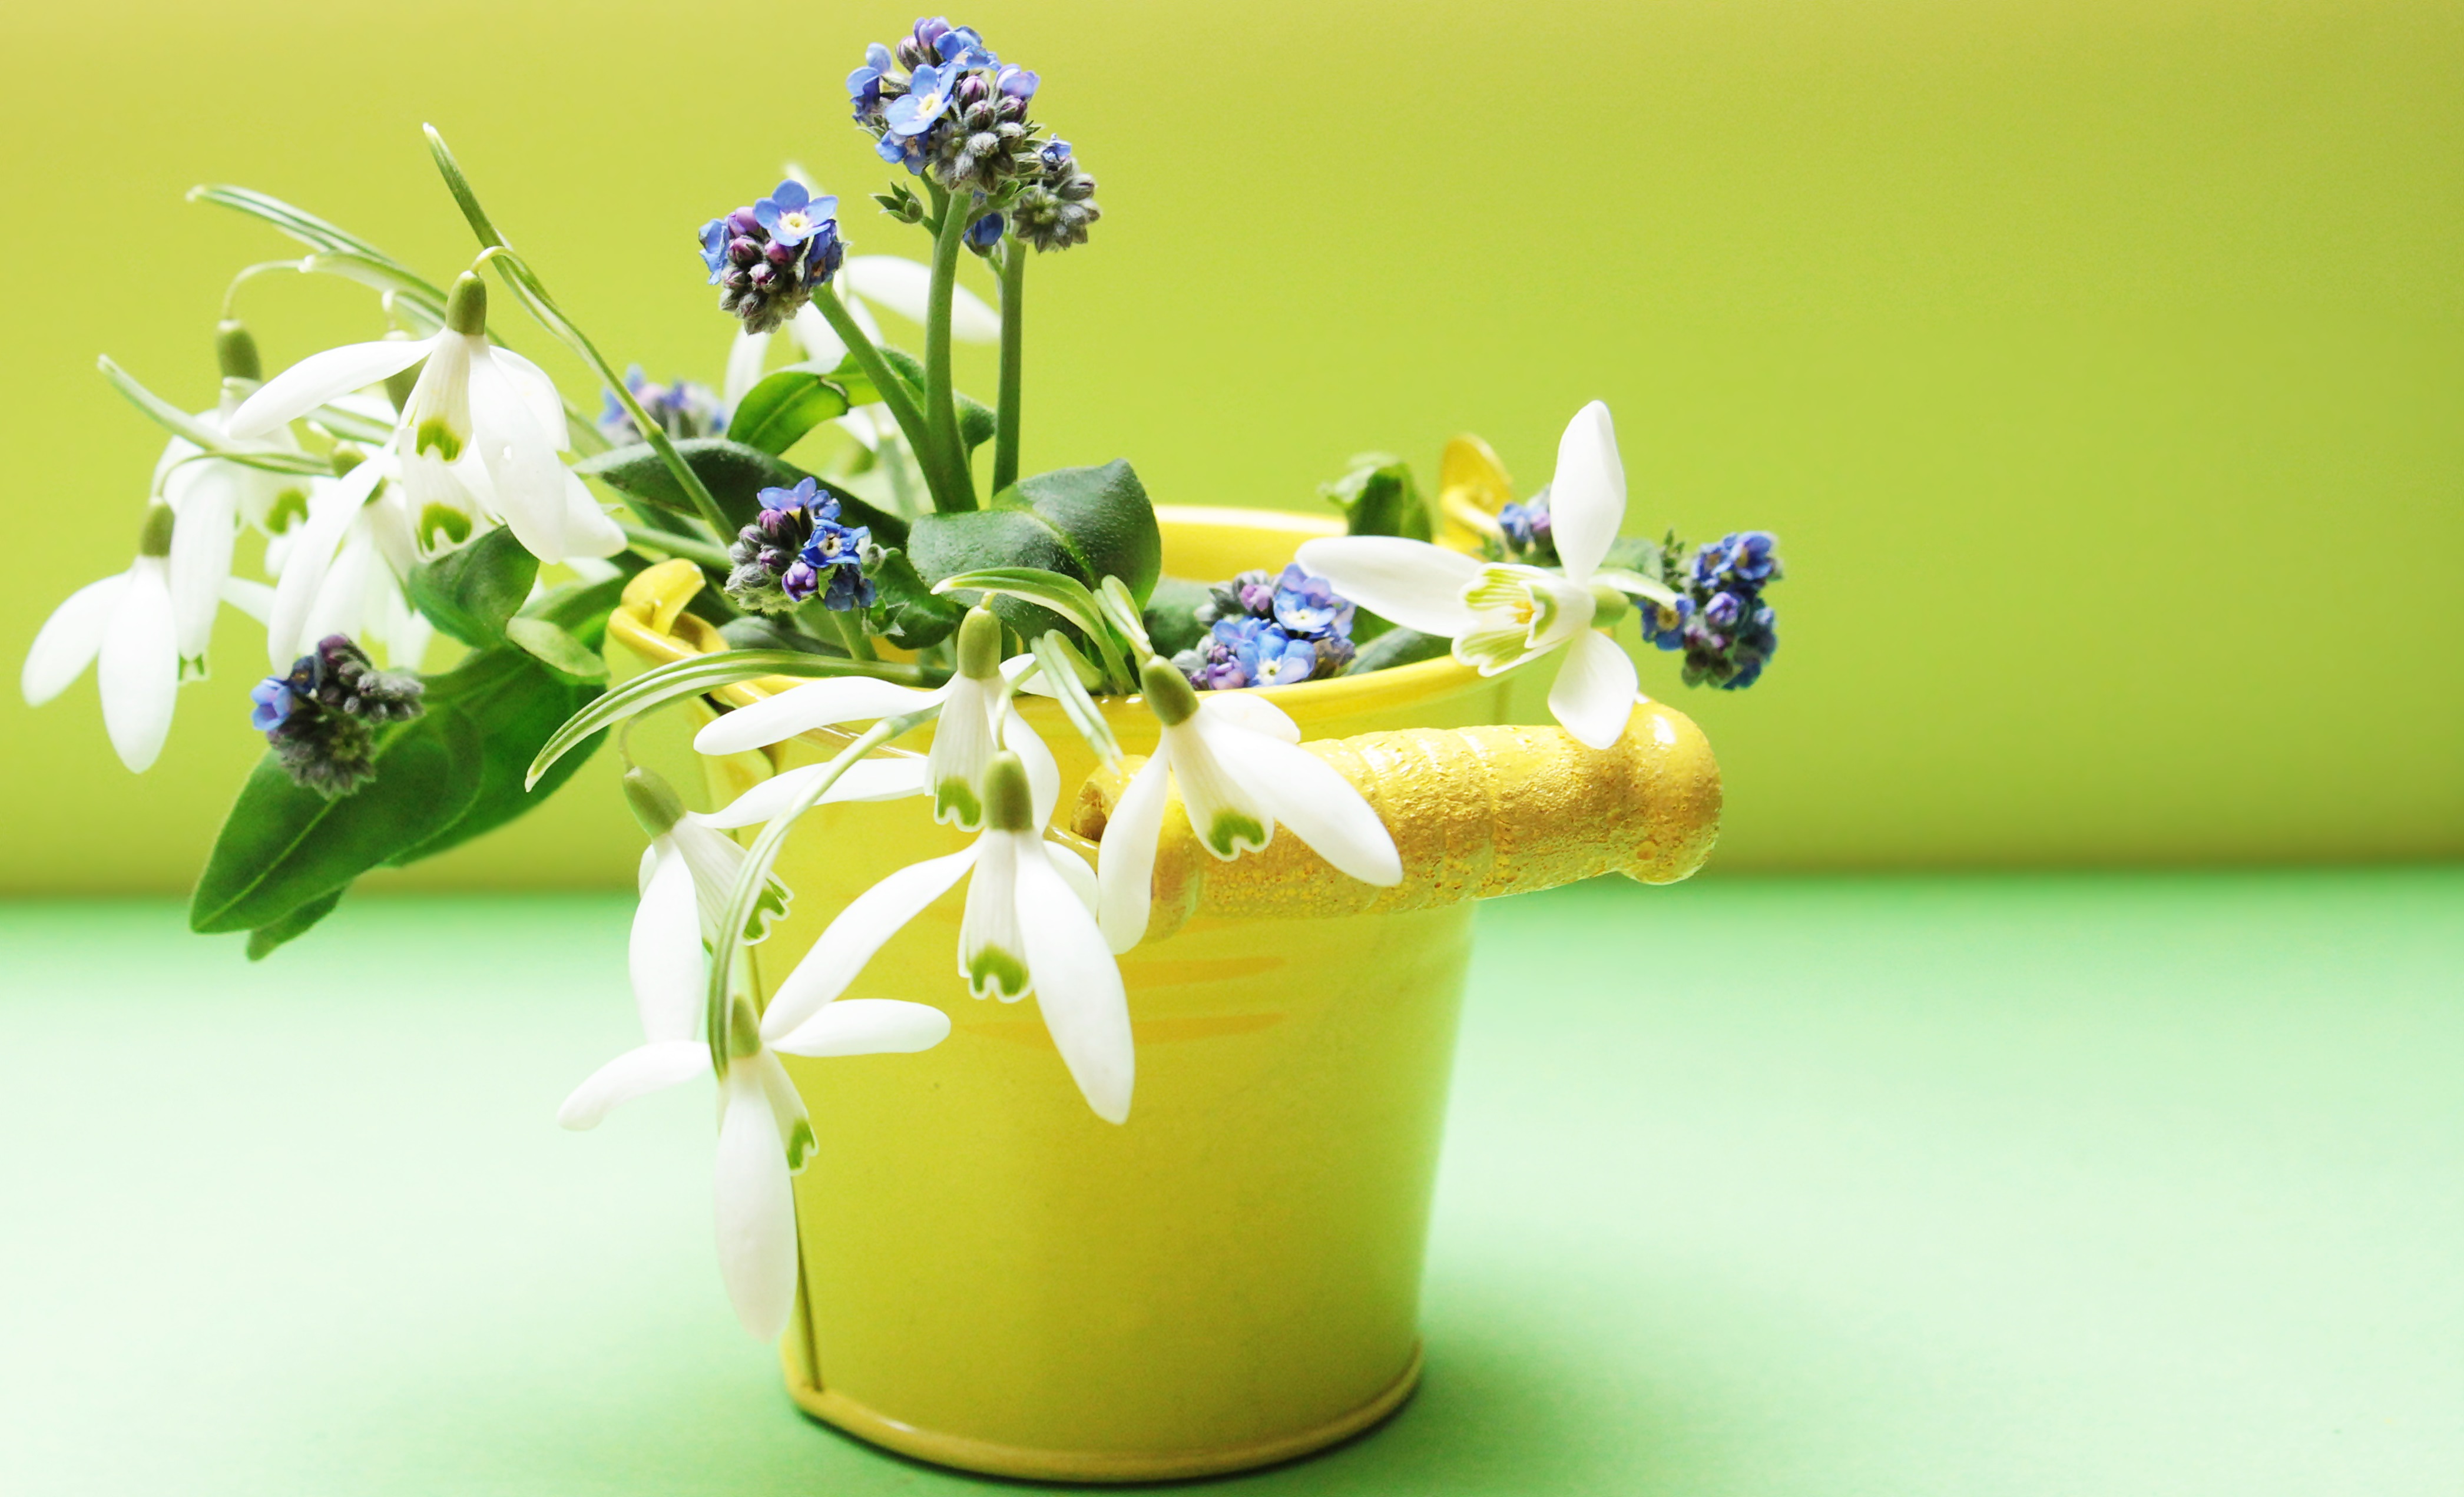
plant, white, flower, bloom, decoration, spring, green, produce, color, drink, colorful, yellow, flora, still life, map, bucket, thank you, deco, flowers, floral greeting, forget me not, postcard, beautiful, snowdrop, petrol, birthday, tender, greeting, greeting card, spring flowers, early bloomer, galanthus, spring awakening, fr hlingsanfang, flowering plant, signs of spring, snowdrop spring, land plant